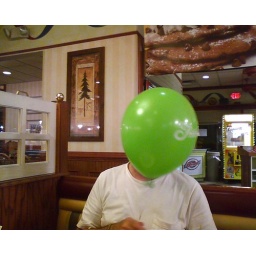
A green balloon! A failed attempt at the claw machine in back. Sorry, dad.